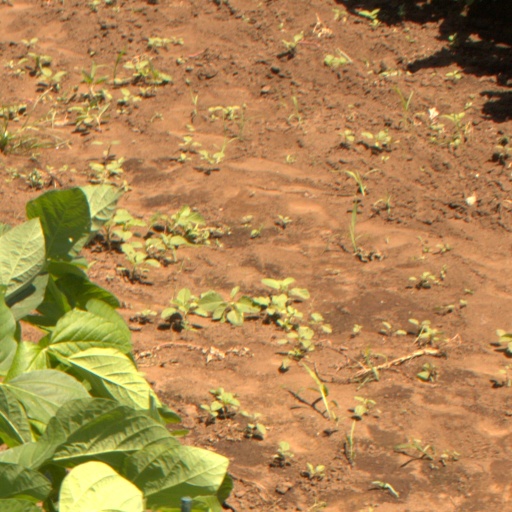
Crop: soybean